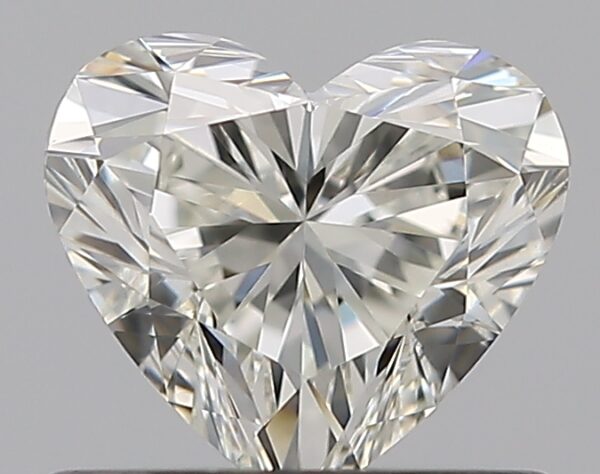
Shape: heart
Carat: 0.6
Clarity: VS1
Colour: J
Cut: EX
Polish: EX
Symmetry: EX
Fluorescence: F
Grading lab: GIA
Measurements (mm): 5.21 x 5.8 x 3.41